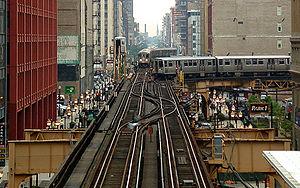
Des trains des lignes marron et orange de la CTA s'affrontent pour le croisement au coin sud-est du Loop de Chicago. Photo prise du pont piéton à l'arrêt Adams/Wabash des lignes verte, orange, marron et violette. Español: Trenes de las líneas marrón y naranja de la CTA compiten por la intersección a la esquina sureste del Loop de Chicago. Foto sacada del puente de peatones de la estación Adams/Wabash de las líneas verde, naranja, marrón, y púrpura.
L'Union Loop est la boucle aérienne du métro de Chicago située au cœur du centre-ville, délimitée par Lake Street au nord, Wabash Avenue à l'est, Van Buren Street au sud et Wells Street à l'ouest. La boucle supporte cinq lignes du métro interconnectées. L'Union Loop tient son nom du tracé en forme de boucle situé dans le secteur financier du Loop de Chicago.
Spider-Man 2 est un film de super-héros américain de Sam Raimi, sorti en 2004. C'est la suite de Spider-Man et précède Spider-Man 3. Il s'agit du second opus de la série de films adaptée du personnage Spider-Man.